Bajo Martín

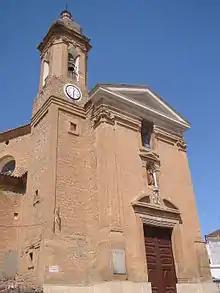
San Pedro Mártir Church, Urrea de Gaén.

Bajo Martín is a comarca in Aragon. It is part of the historical region of Lower Aragon. It is located in Teruel Province, in the transitional area between the Iberian System and the Ebro Valley.